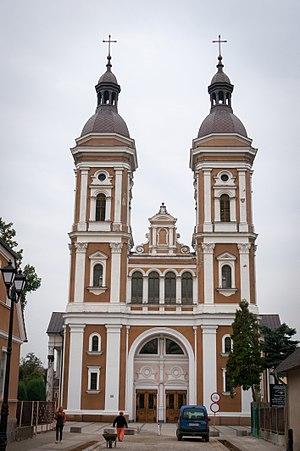
Krotoszyn est une ville de la voïvodie de Grande-Pologne et du powiat de Krotoszyn.